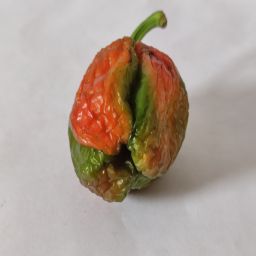
Crop: Bell Pepper
Quality: Damaged